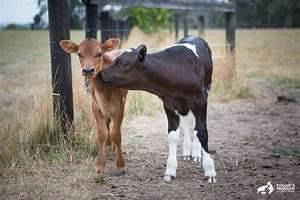
cow